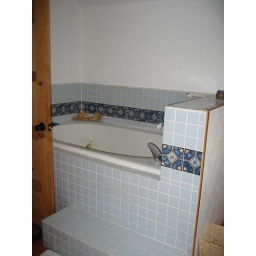
The house has a large &amp;quot;country&amp;quot; tub in the master bath with beautiful tilework.